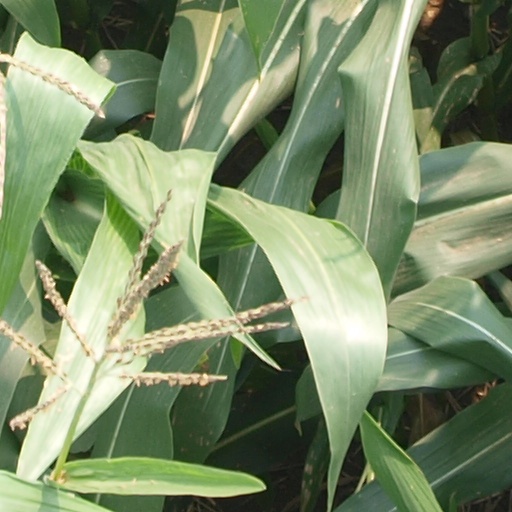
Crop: maize; corn